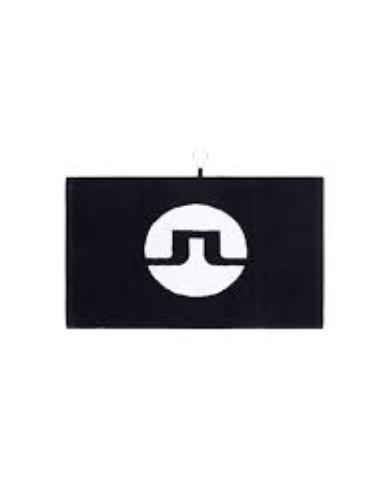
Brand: jlindeberg-1
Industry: Clothes